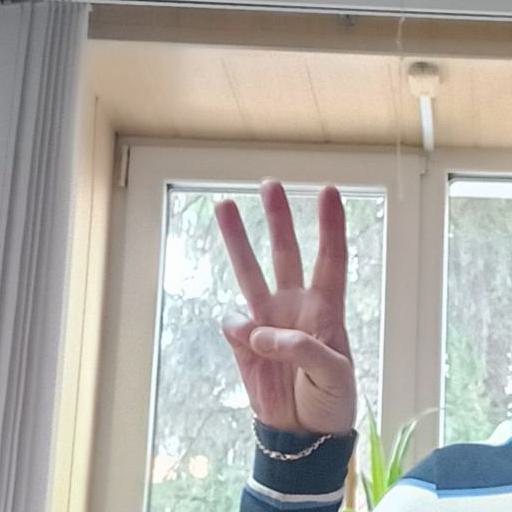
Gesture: three